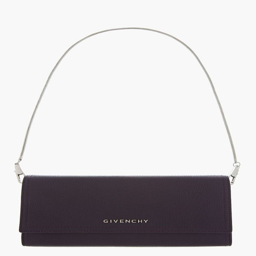
a large envelope style wallet with a removable shoulder strap for use inside a purse or on its own .